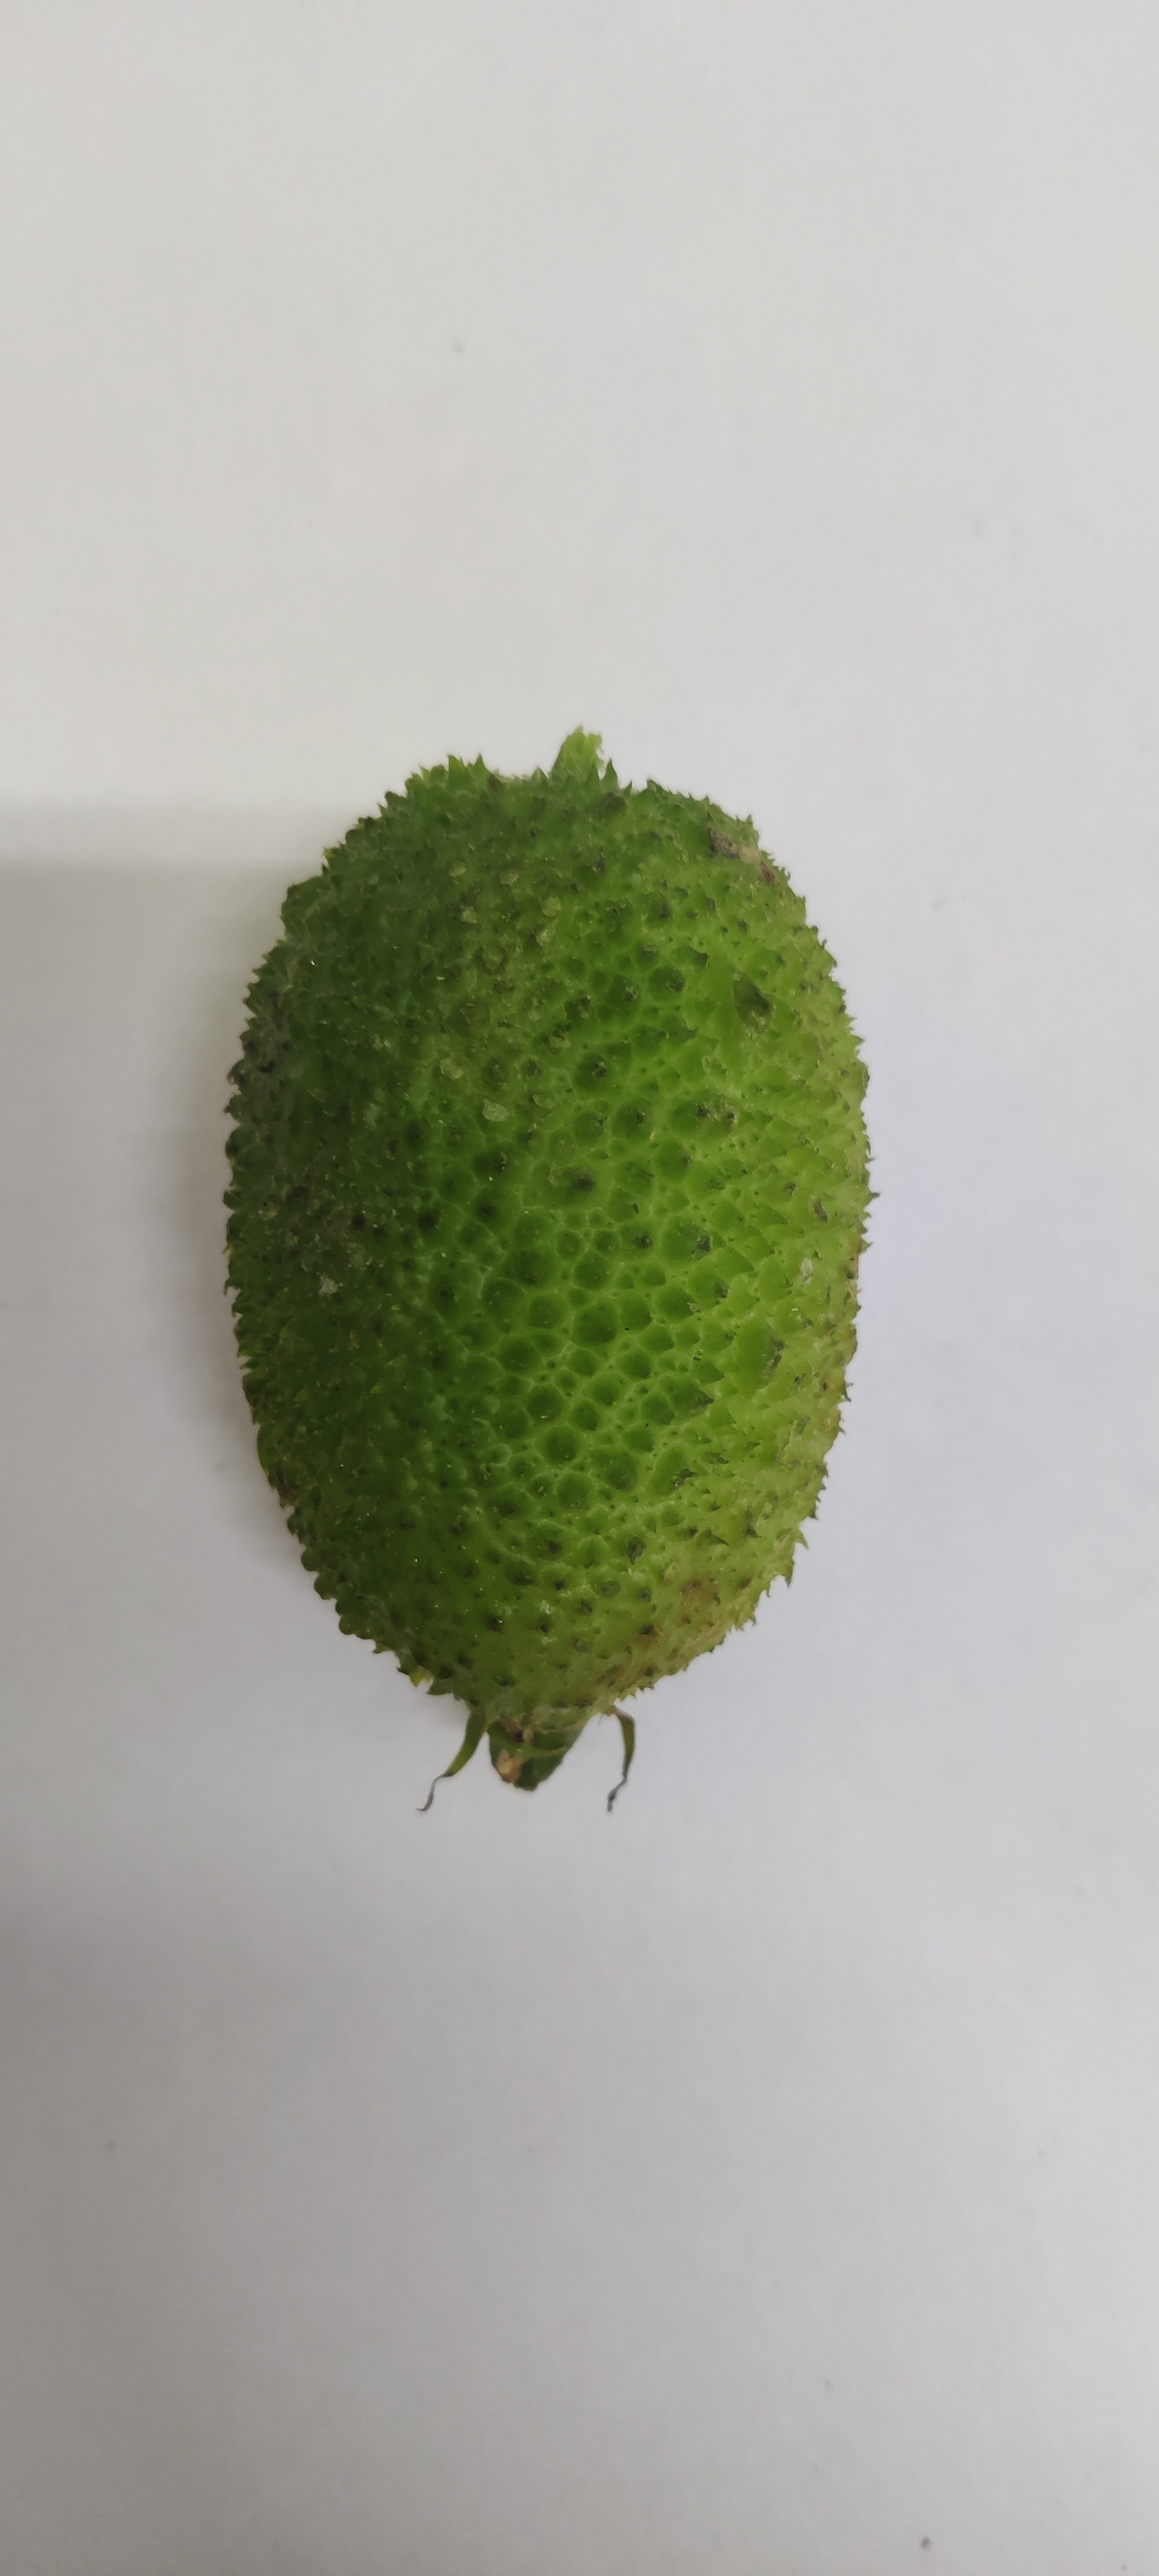
Crop: Spiny Gourd
Condition: Fresh